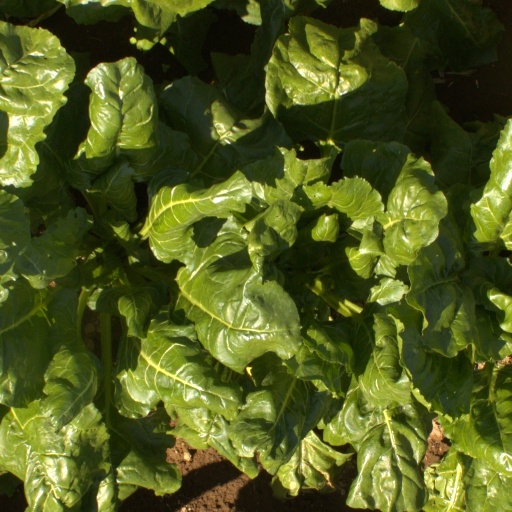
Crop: sugar beet